Veneto

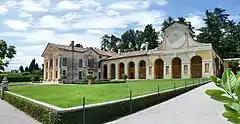
Villa Barbaro

Each town, often every quarter, has its patron saint whose feast day is solemnly celebrated. Many other festivals are closely linked to the religious calendar. Among these: